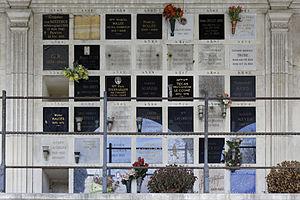
Cases du columbarium du cimetière du Père-Lachaise.
Jean Beauduin, né en 1851 à Verviers et mort en 1916 à Paris, est un artiste peintre belge.